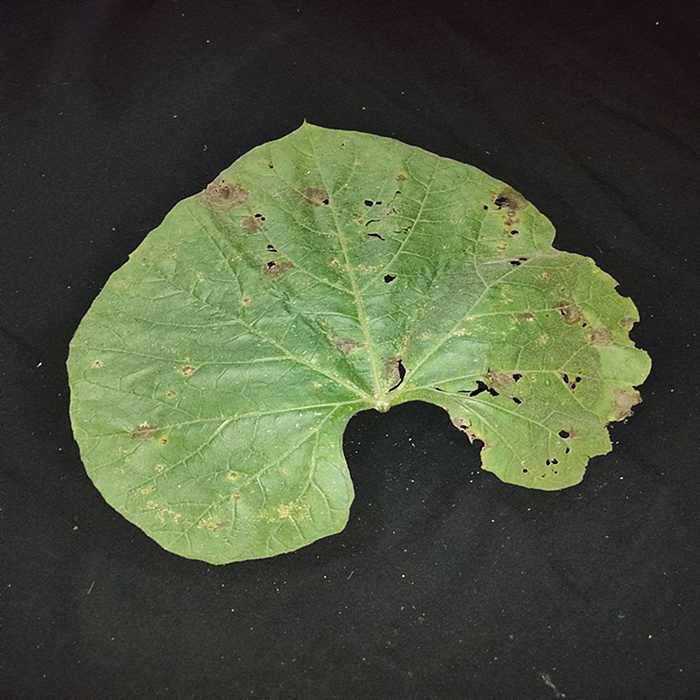
Plant: Bottle gourd
Label: Anthracnose